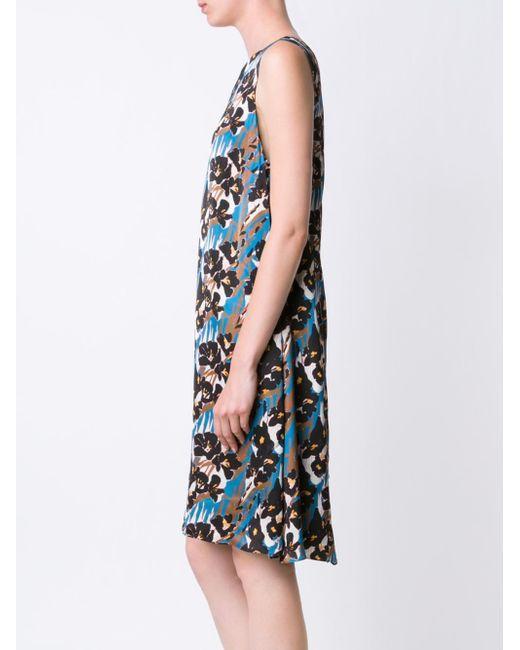
Ärmelloses, bedrucktes Midikleid mit Blumenmuster für Damen